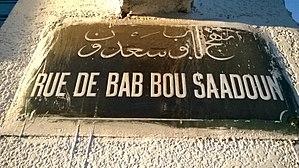
Rue Bab Bou Saadoun , Bab Souika نهج باب بوسعدون ، باب سويقة
La mosquée El Bradia est une mosquée tunisienne située au nord de la médina de Tunis, dans le faubourg de Bab Souika.